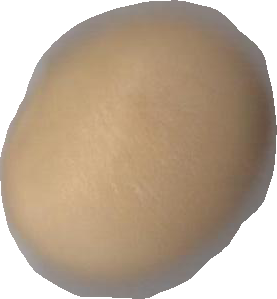
Variety: Grobogan